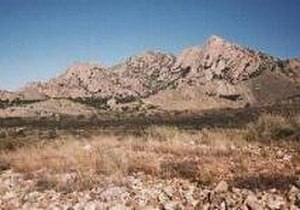
Cochise
Dragoon Mountains hvor Cochise skjulte sig sammen med sine krigere
Cochise var amerikansk indianerhøvding for Chiricahua-apacherne, en nomadisk stamme i den sydvestlige USA og det nordlige Mexico.